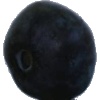
Label: Blueberry 1